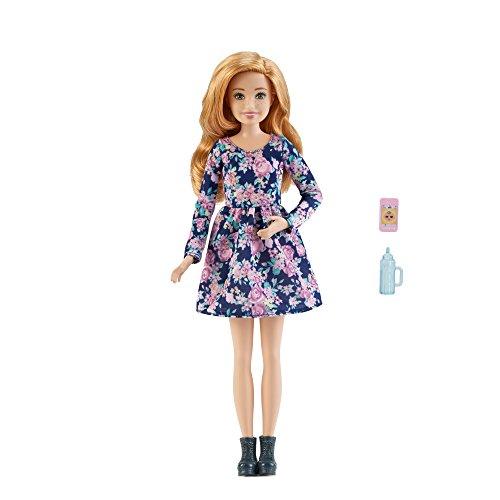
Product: Barbie Babysitters Inc. Popcorn Set
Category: Toys & Games | Dolls & Accessories | Dolls
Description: Play out babysitting stories with these Barbie that come with themed babysitting supplies.
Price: $9.93
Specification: ProductDimensions:2.1x5x12.8inches|ItemWeight:5.6ounces|ShippingWeight:5.6ounces(Viewshippingratesandpolicies)|DomesticShipping:ItemcanbeshippedwithinU.S.|InternationalShipping:ThisitemcanbeshippedtoselectcountriesoutsideoftheU.S.LearnMore|ASIN:B0756J82GW|Itemmodelnumber:FHY90|Manufacturerrecommendedage:36months-7years